Worcester Kiltie Pipe Band

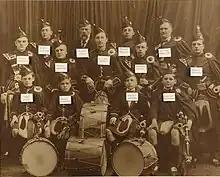
Early 1900's Worcester Kiltie Pipe Band. P/M Thomas Denholm can be seen in the top left.

Formed in 1916, Worcester Kiltie Pipe Band is one of the oldest active pipe bands in the United States. The band was founded by Thomas Denholm, a Scottish immigrant to the Worcester area. Denholm was familiar with the Clan Scott organization, and they assisted the early band with fundraising and events. To this day, the band wears the Scott tartan.